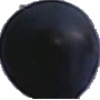
Label: Grape Blue 1